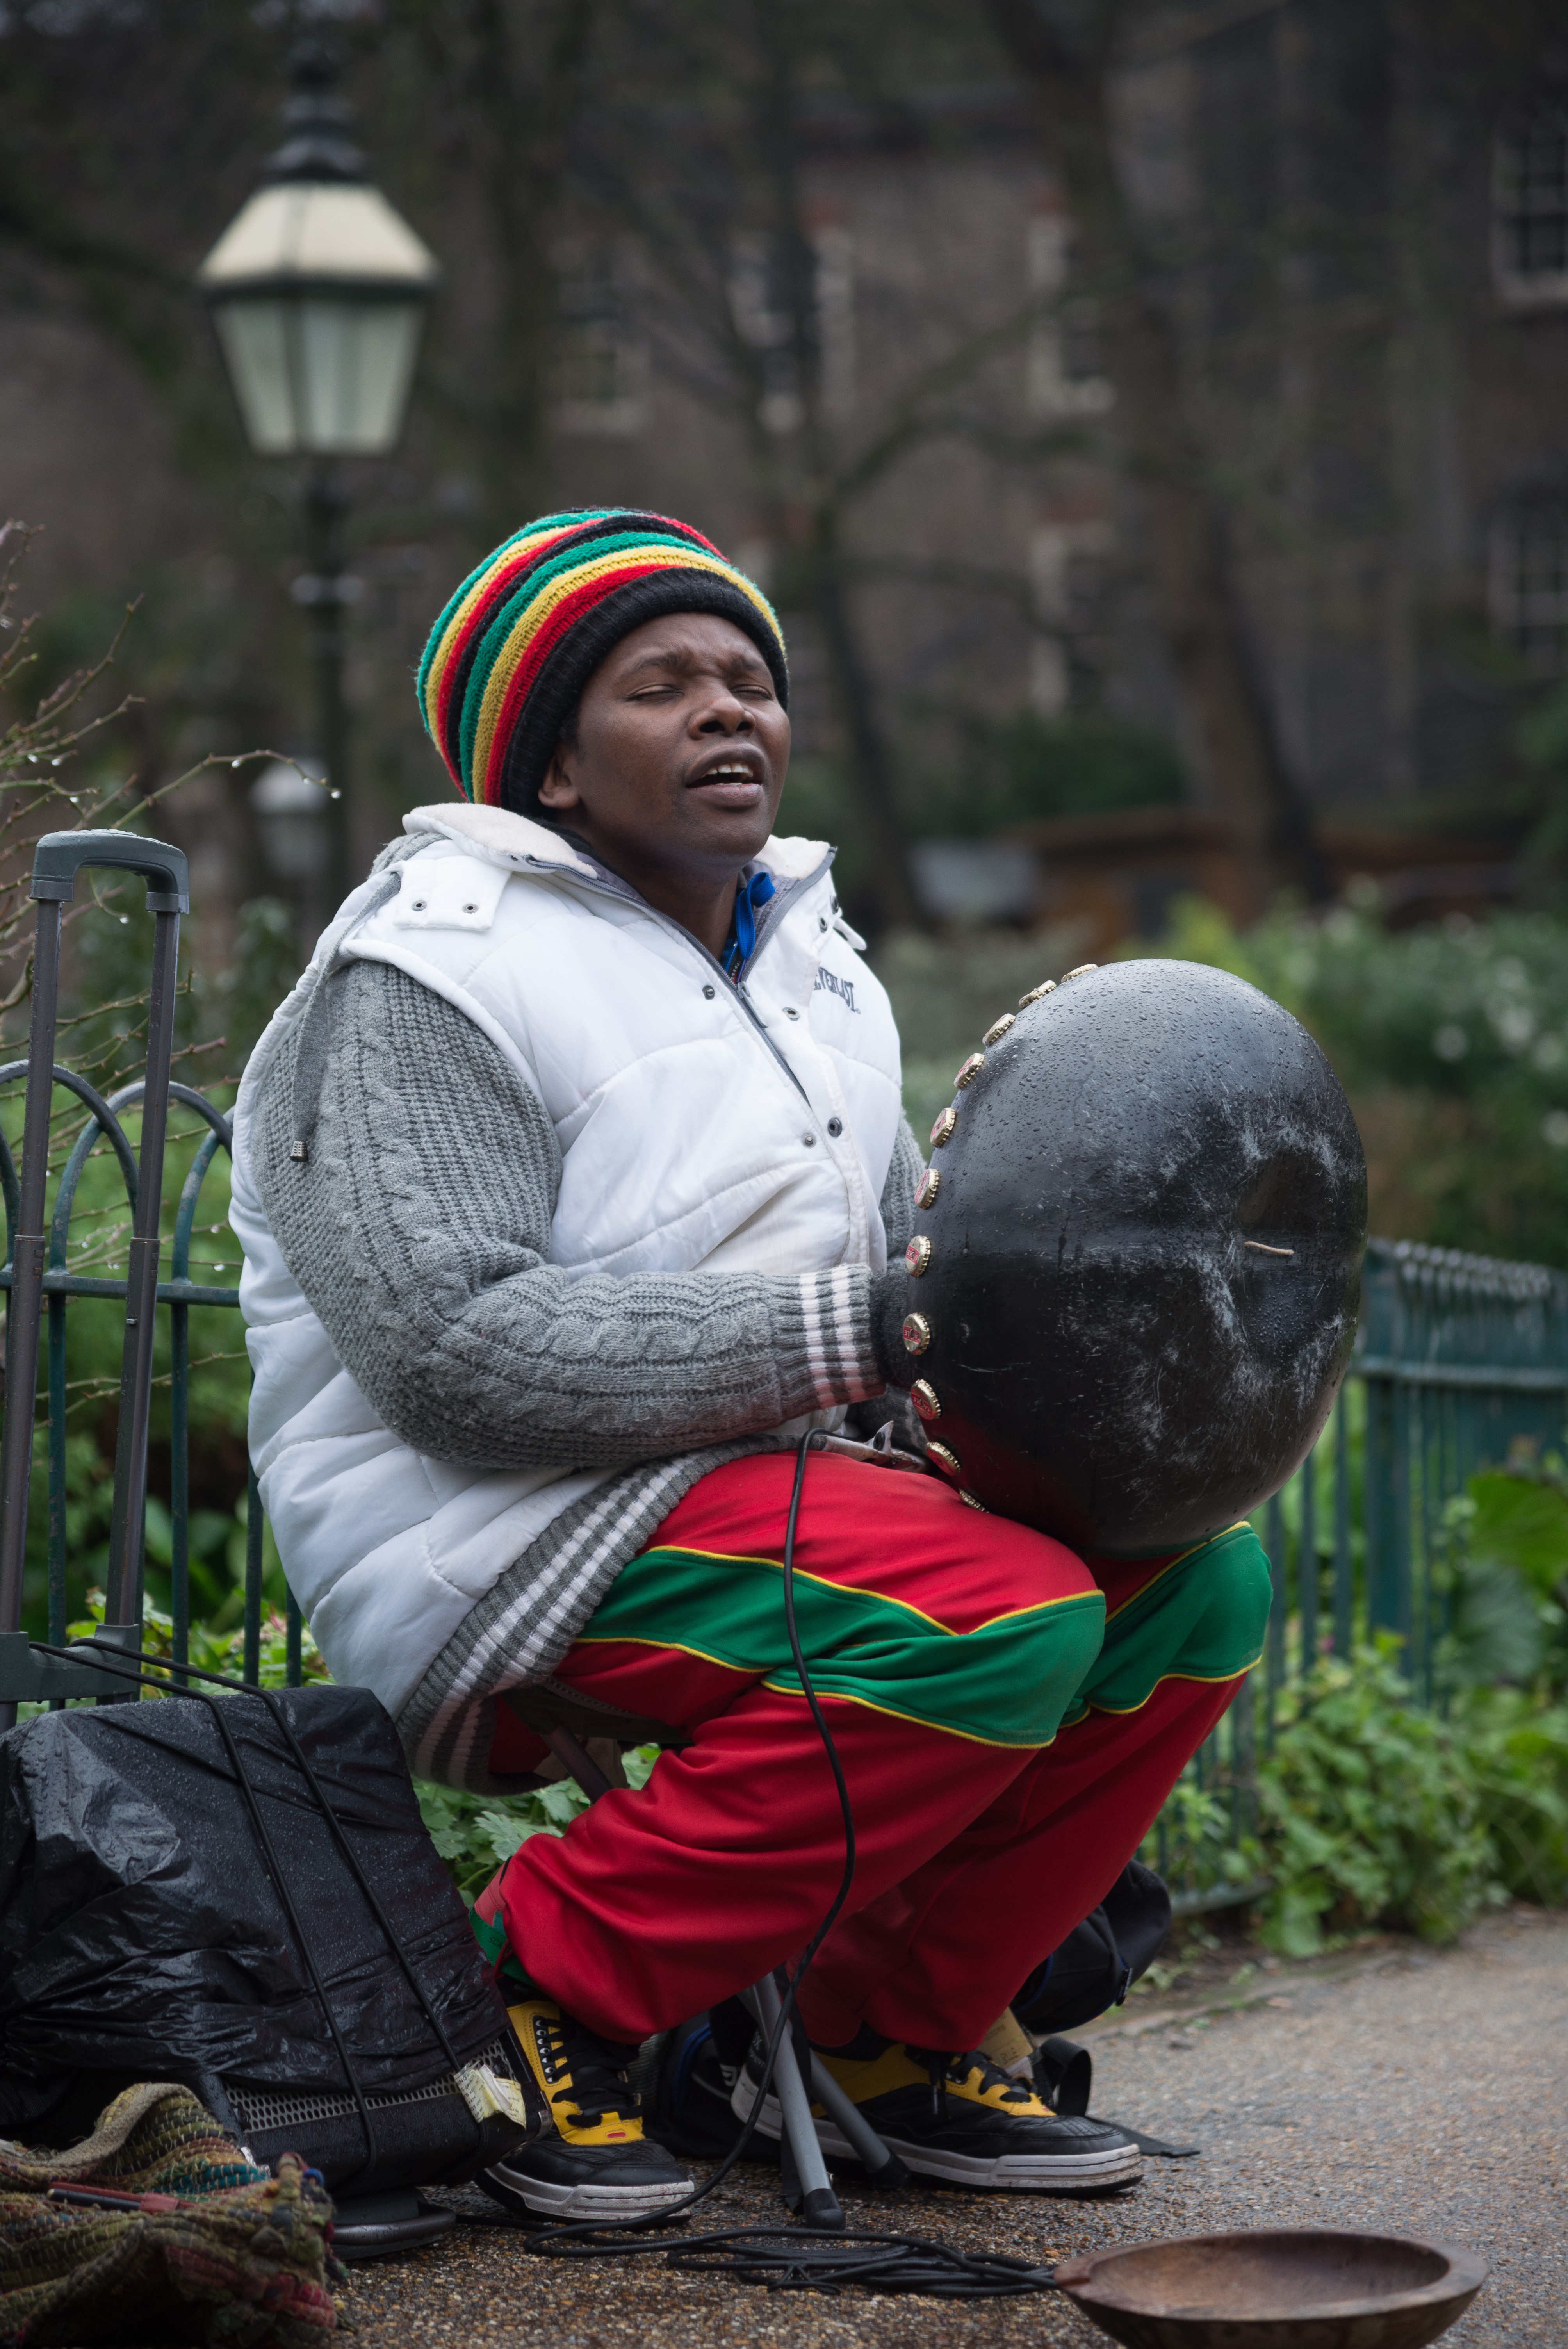
man, person, music, people, street, monument, statue, sitting, artist, child, black, temple, passion, tradition, young people, troubadour, human positions